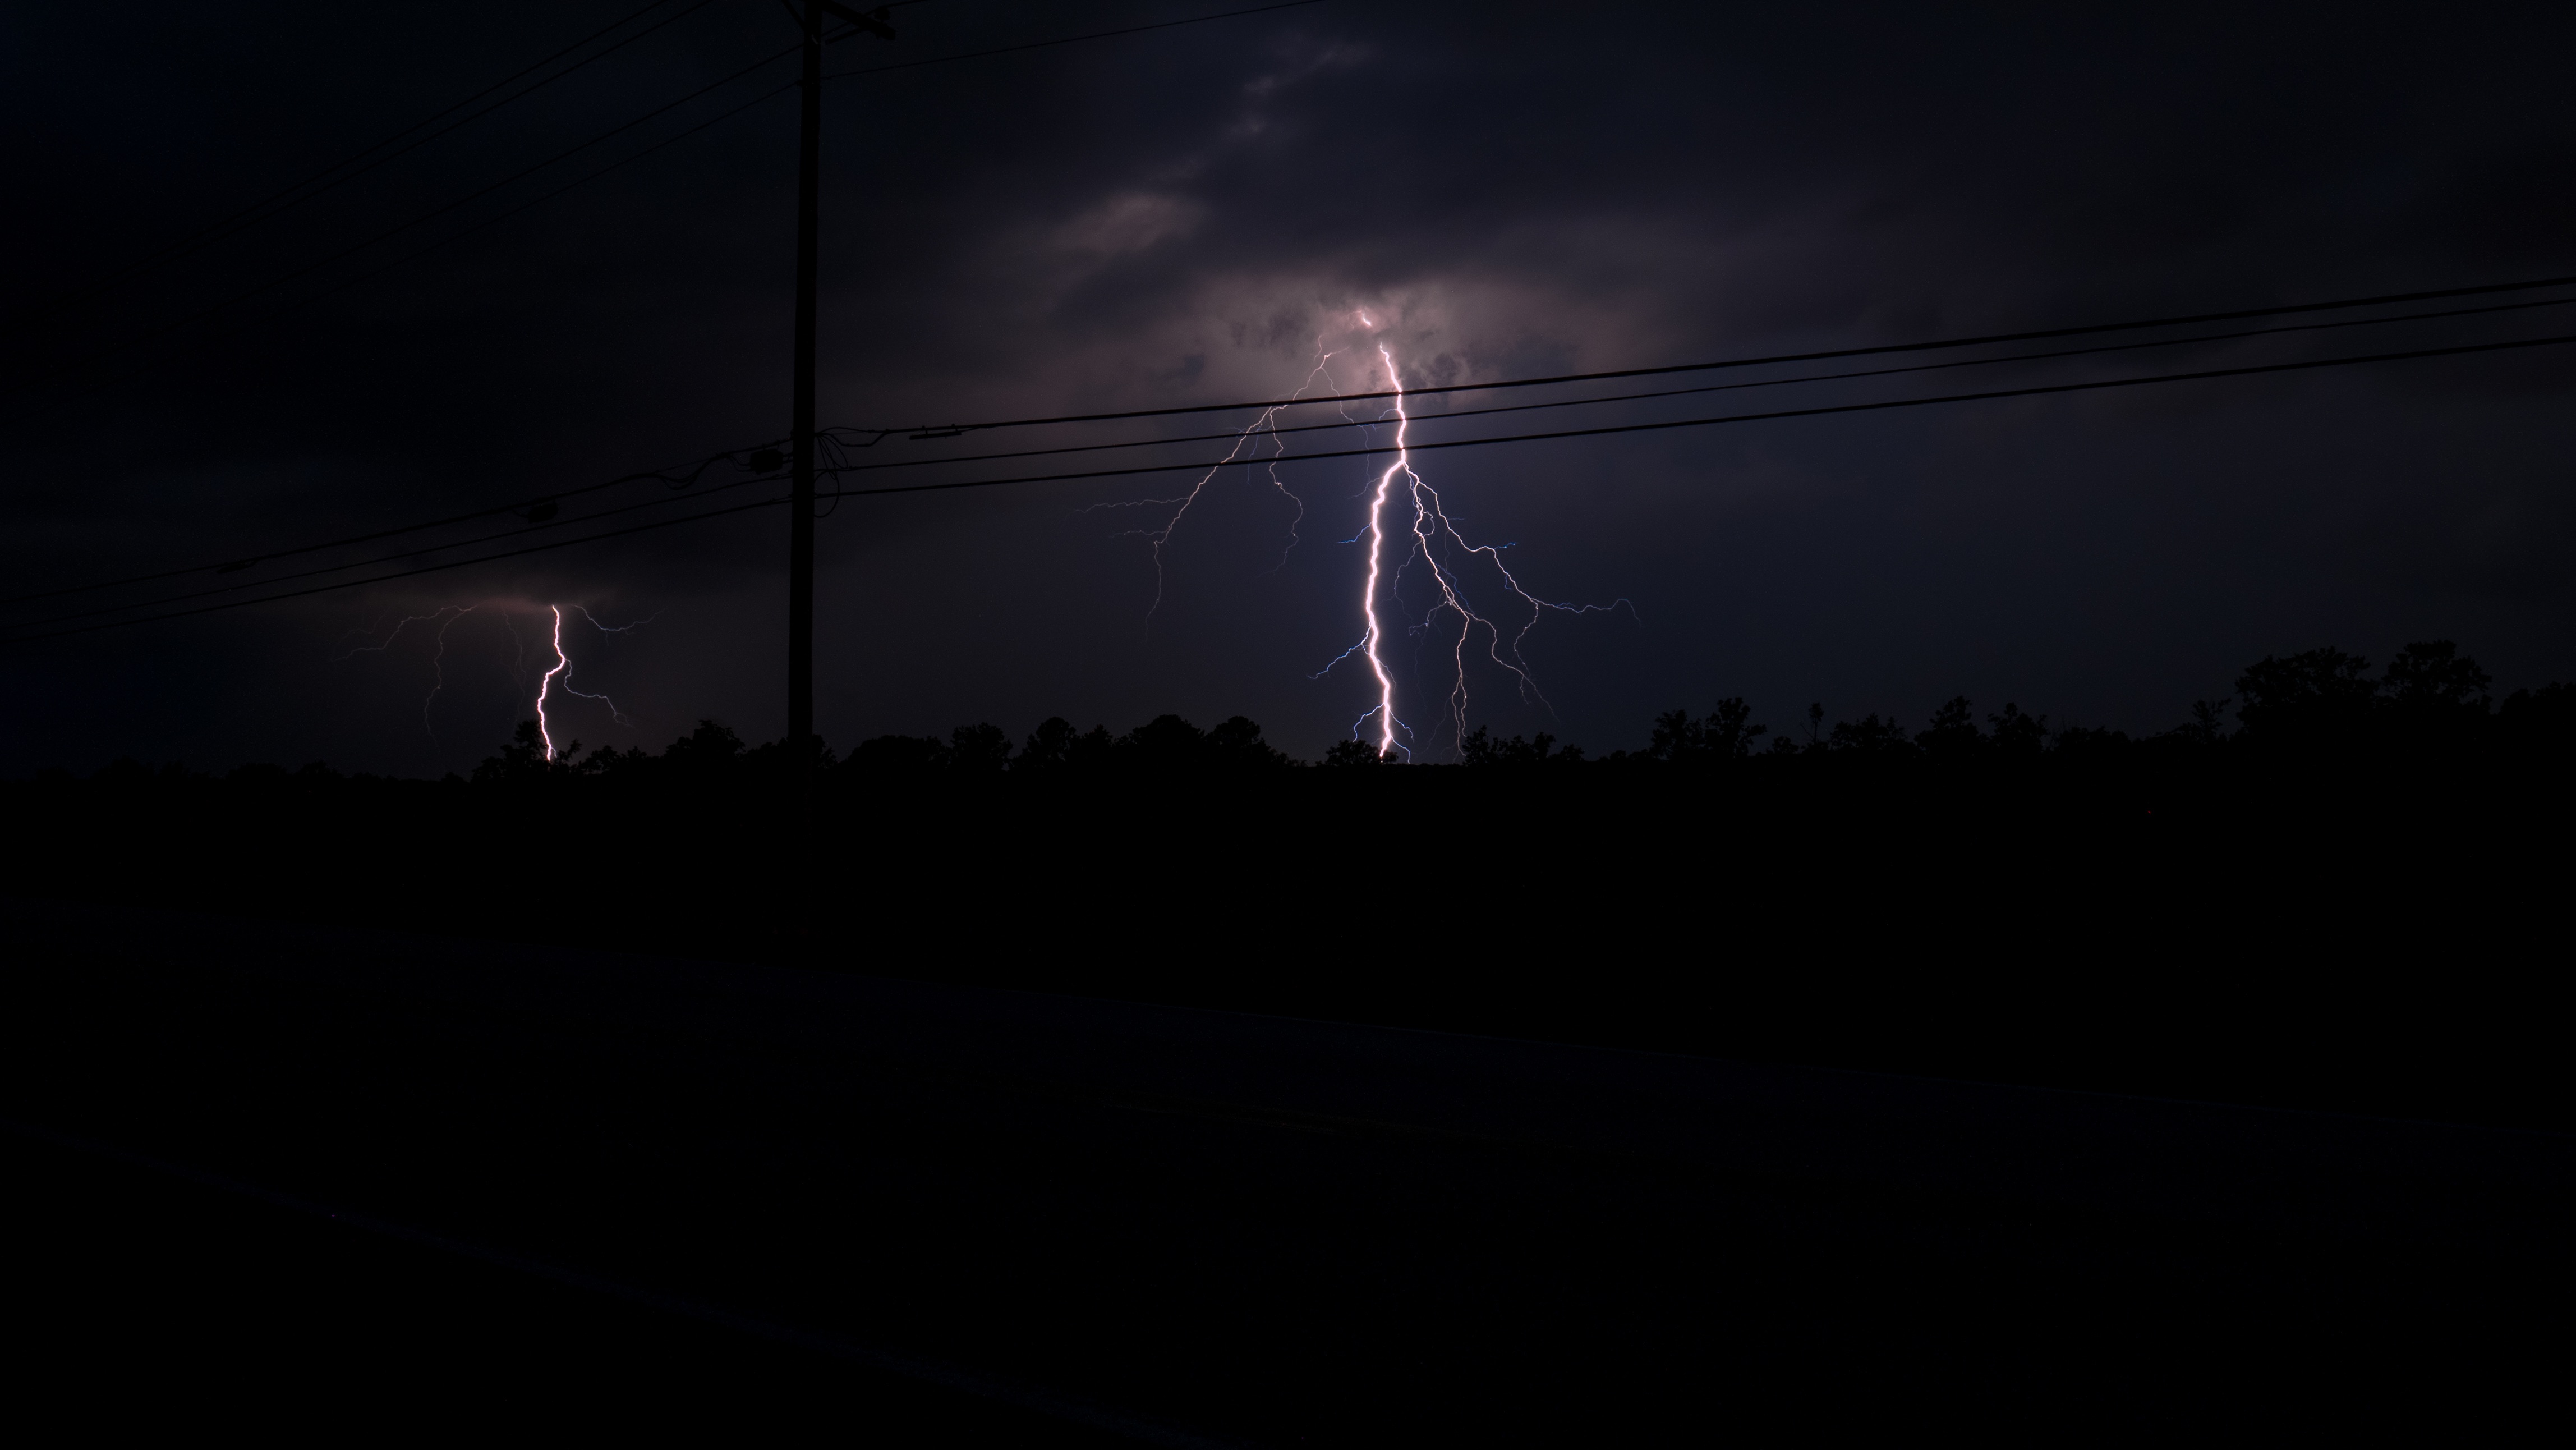
night, atmosphere, darkness, electricity, lightning, thunder, phenomenon